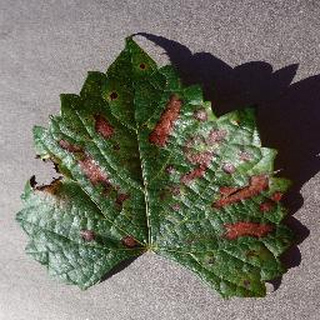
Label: grape_esca_black_measles